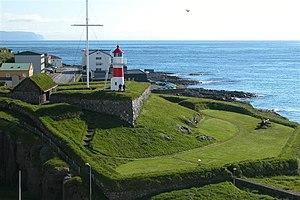
Tórshavn est la plus grande ville et la capitale des Îles Féroé. Elle est située dans le sud de la plus grande île de l'archipel, Streymoy.